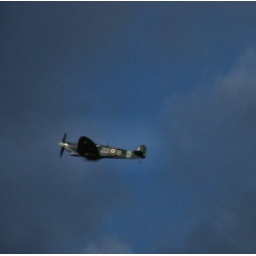
flying over my house